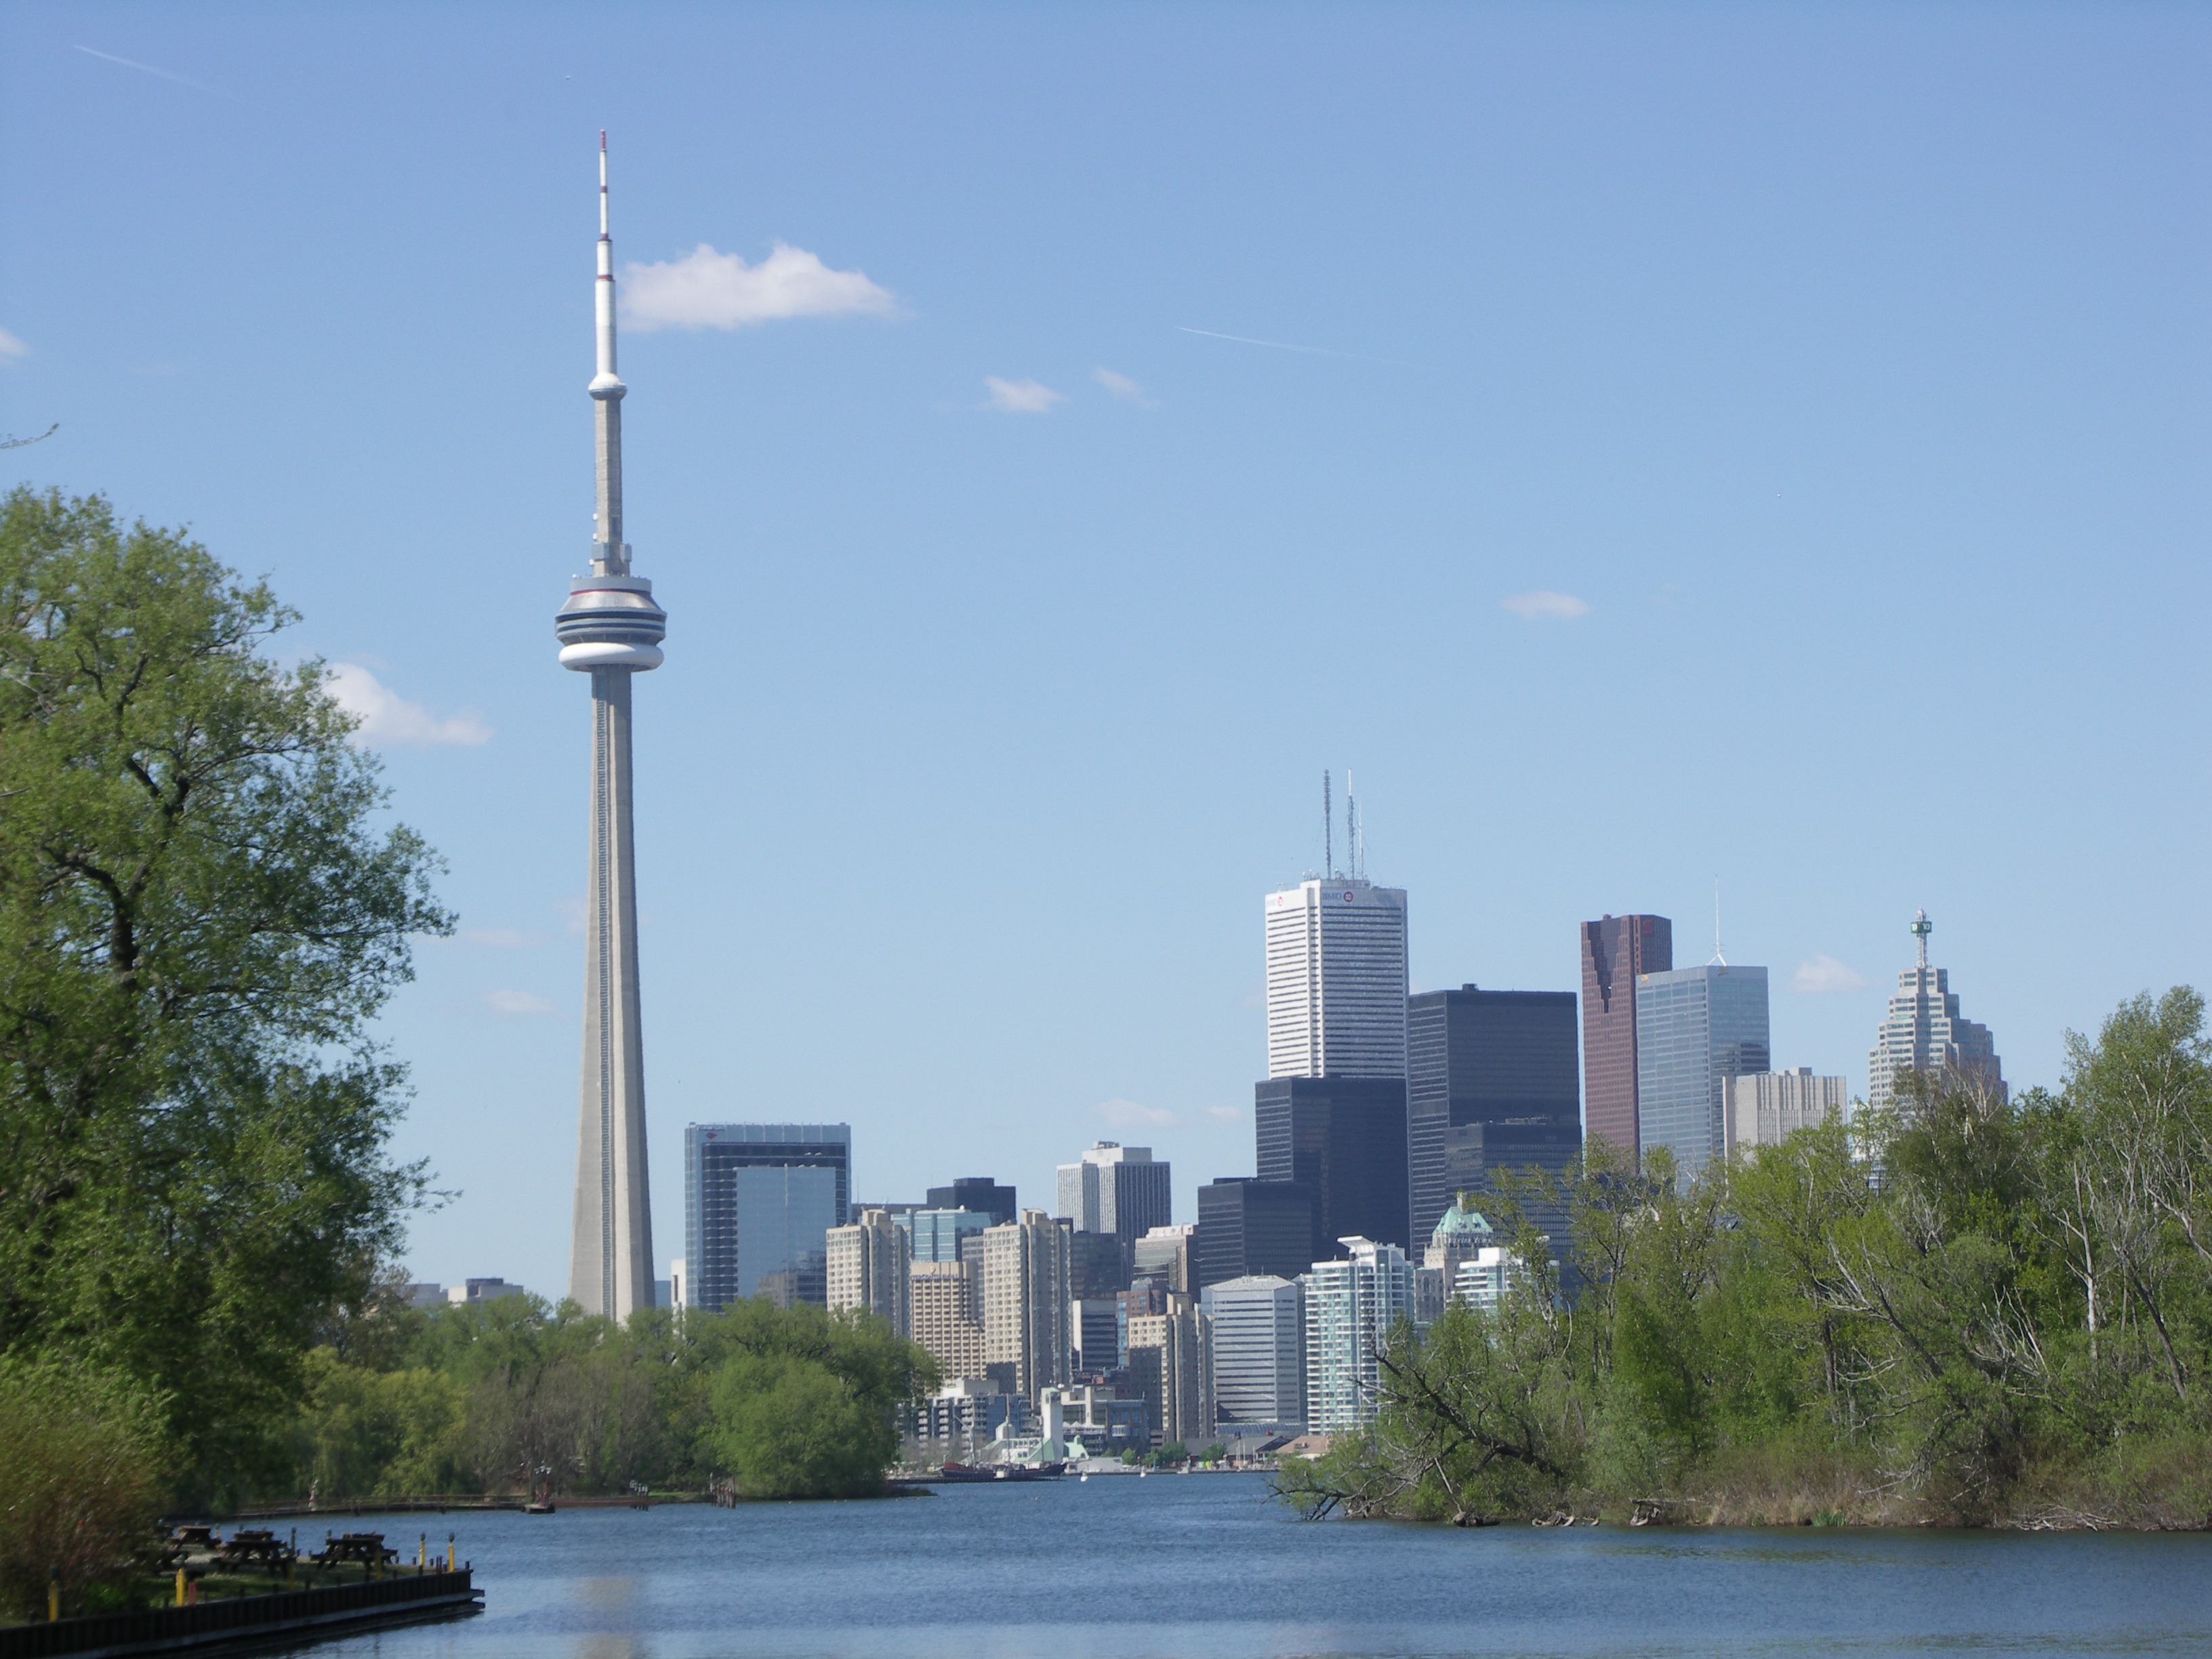
horizon, skyline, city, skyscraper, cityscape, downtown, tower, landmark, waterway, tower block, cn tower, canada, toronto, geographical feature, human settlement